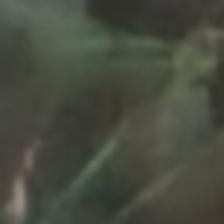
Label: clustered